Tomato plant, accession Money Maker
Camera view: tilt-top (135 deg); turntable rotation: 180 degrees
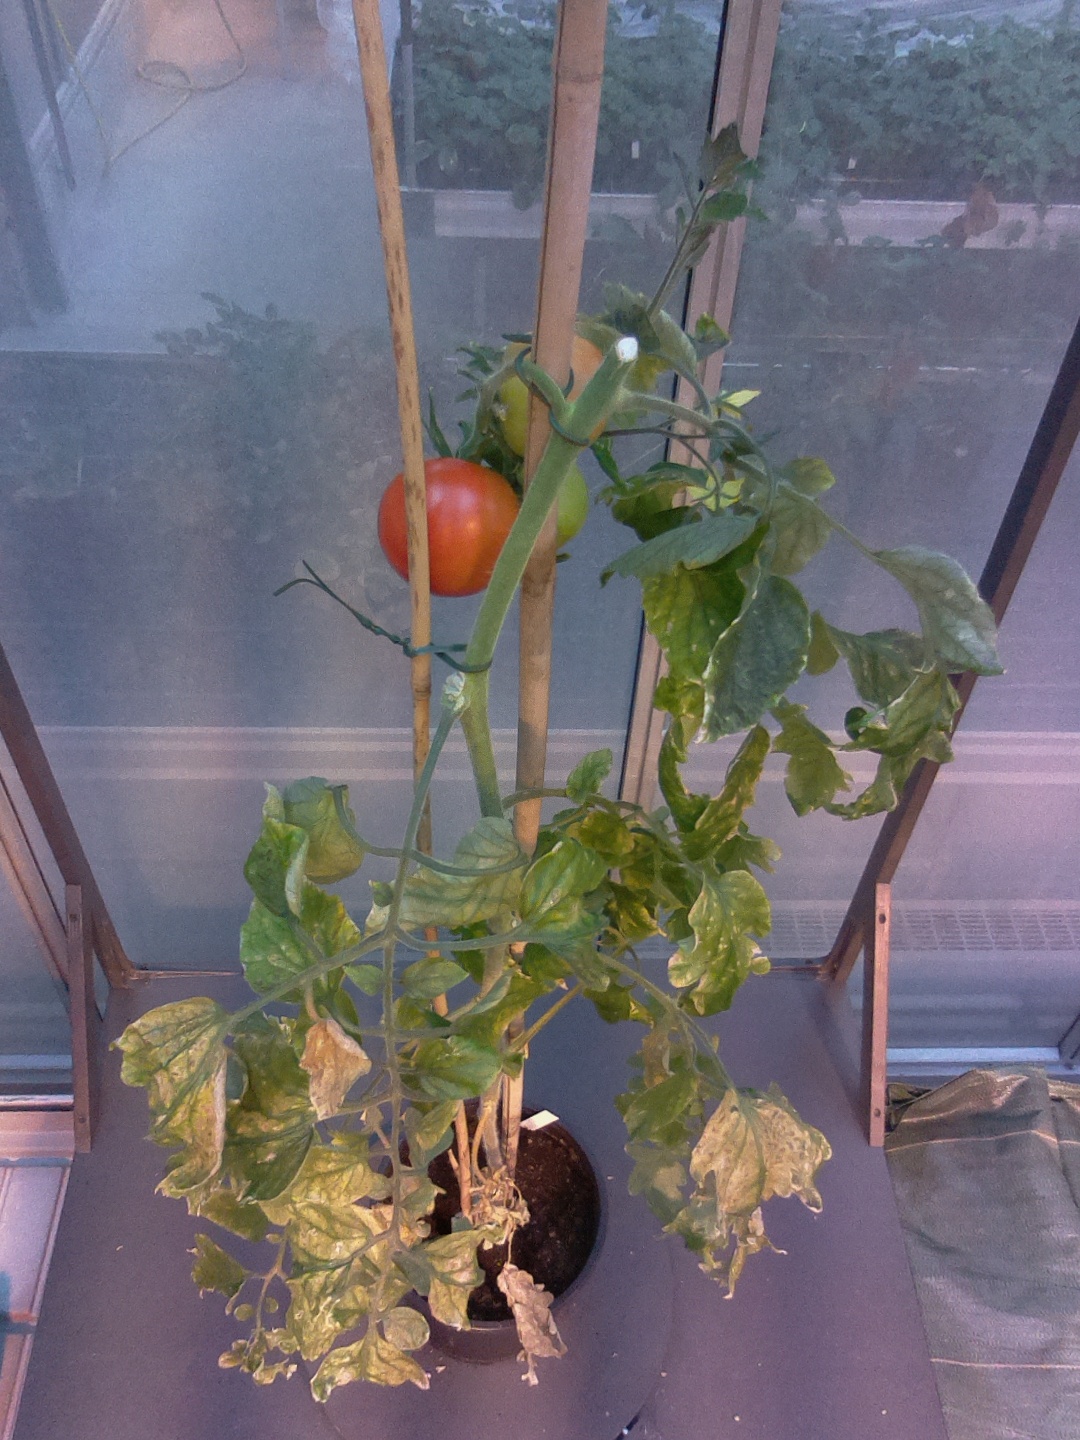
BBCH growth stage 80: fruits start showing typical ripe color (orange -> red)